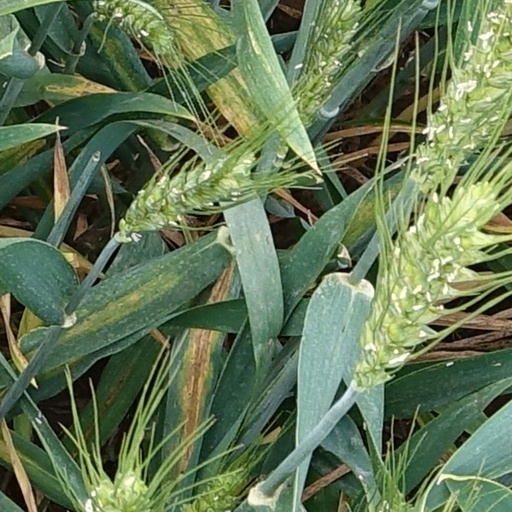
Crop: wheat